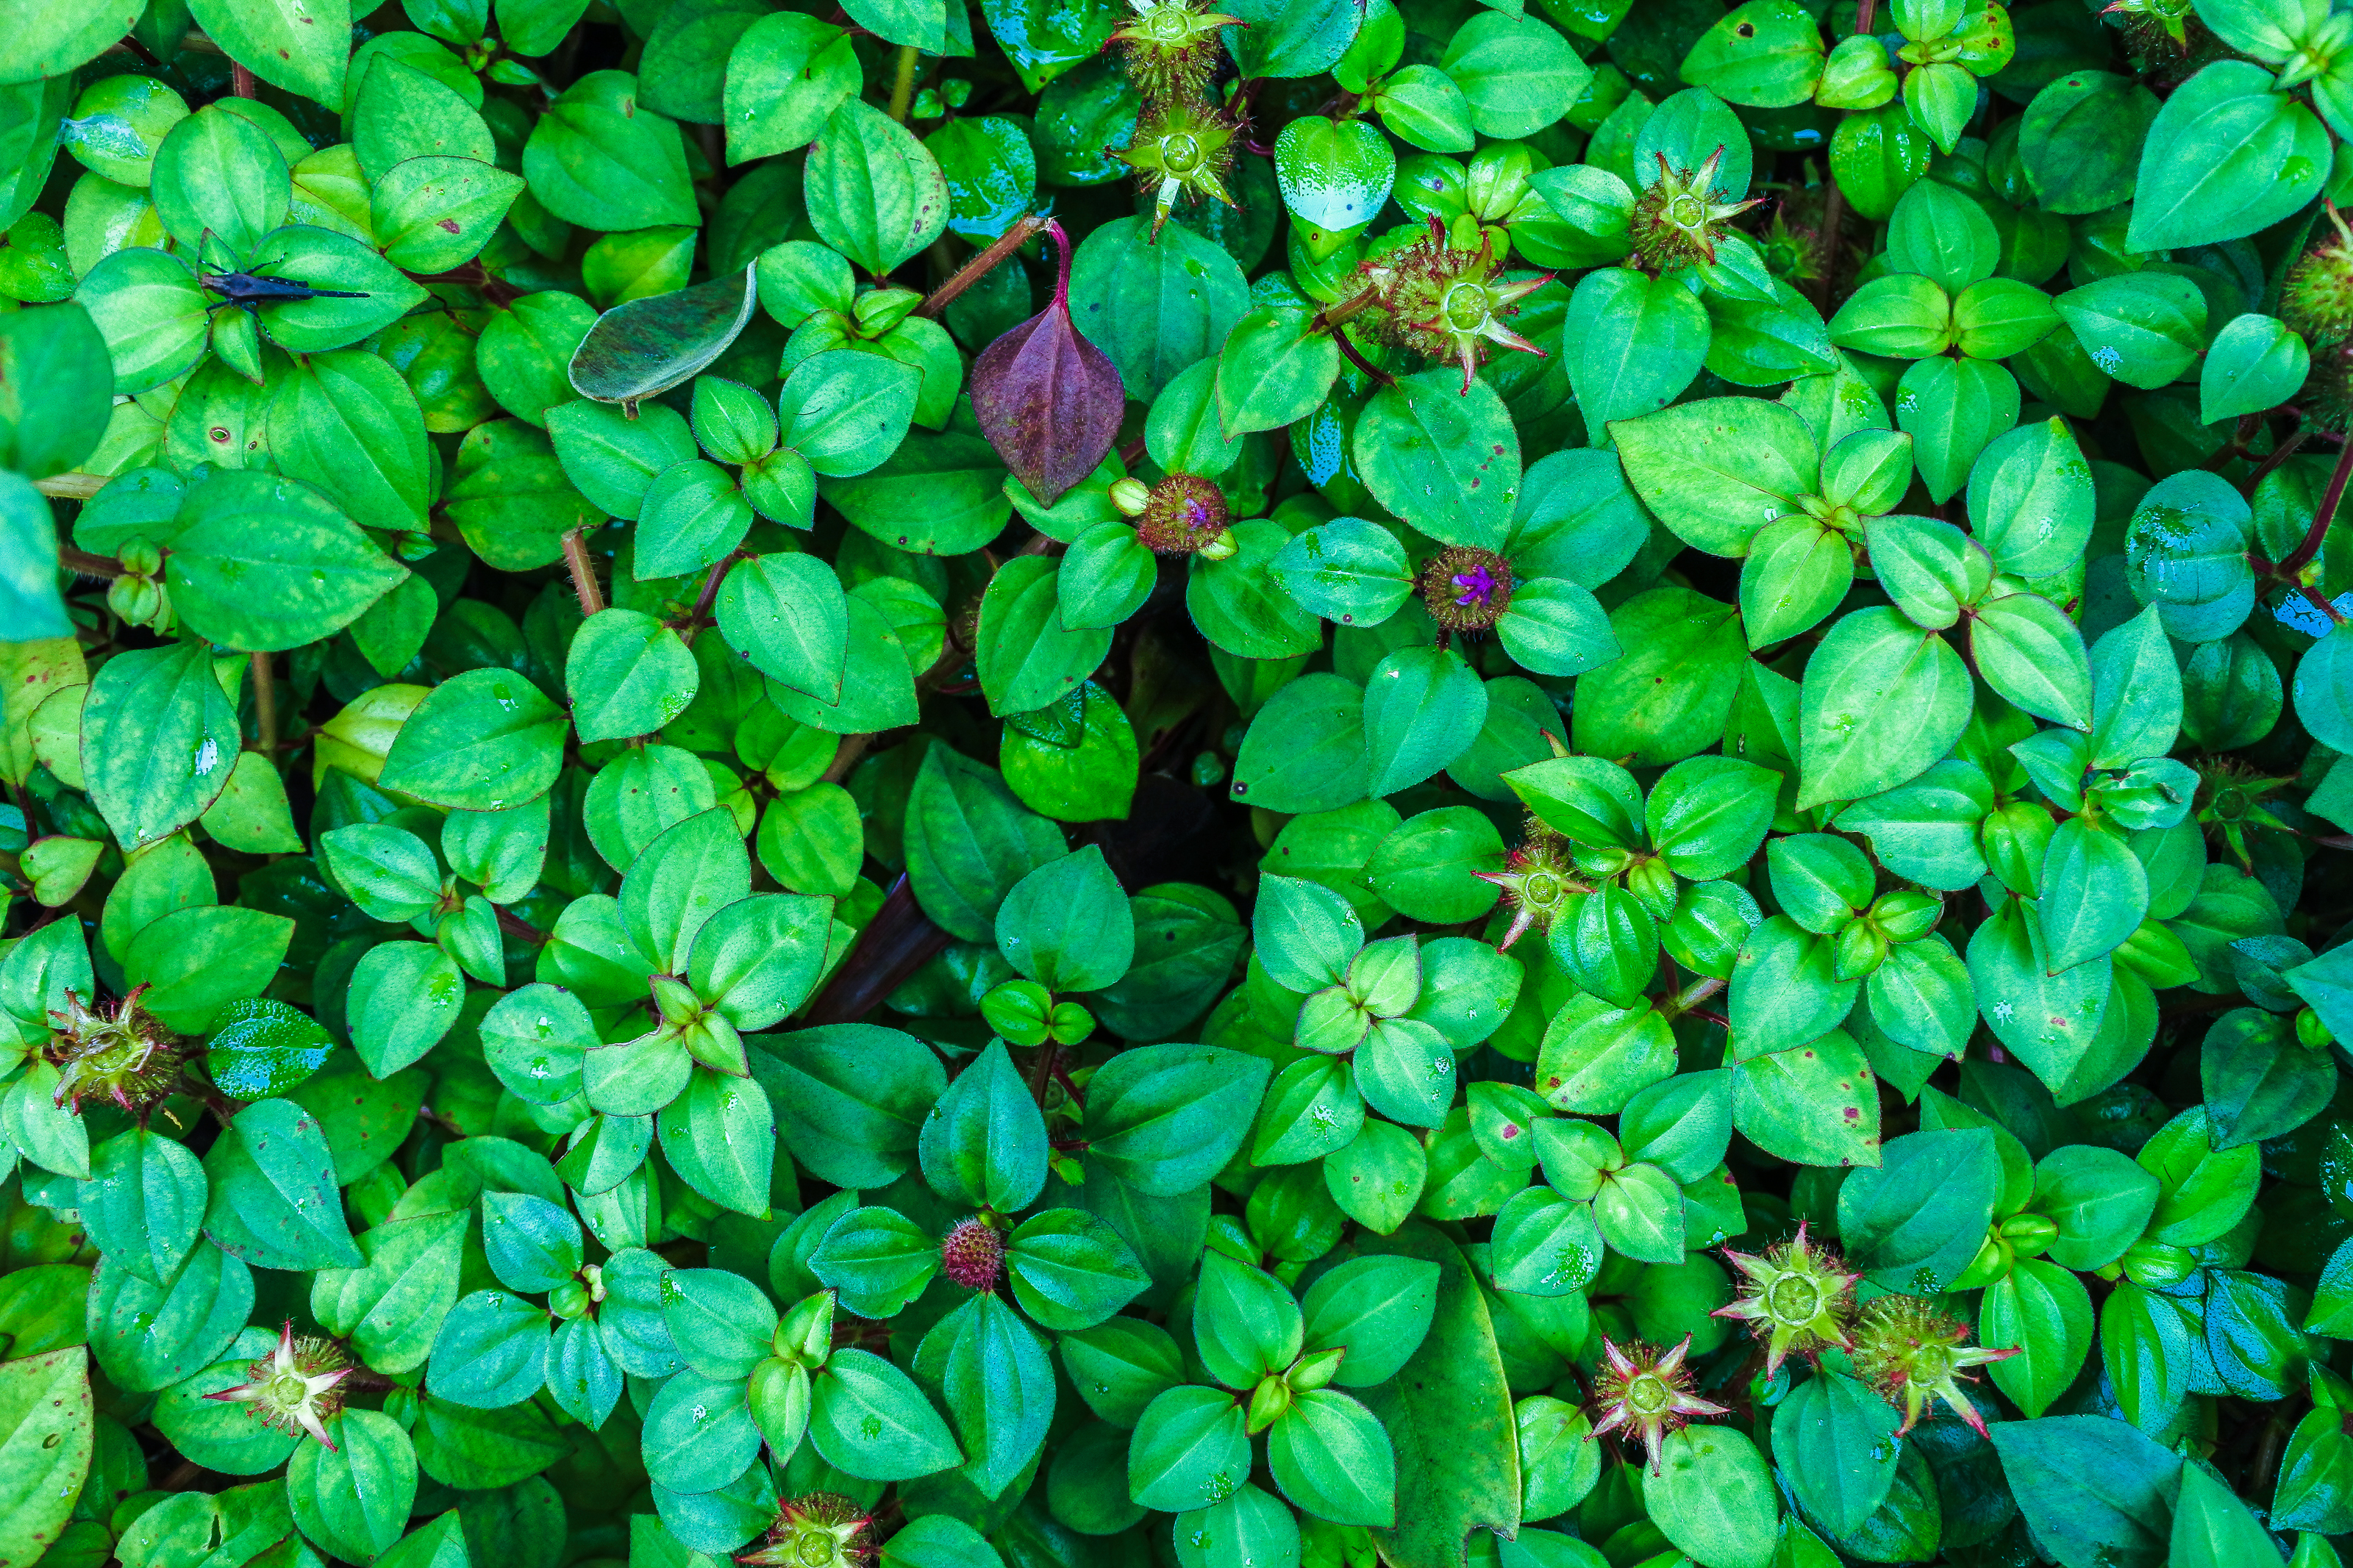
beautiful, beauty, bloom, blooming, blossom, botanical, botany, bouquet, close, closeup, color, colorful, cool, countryside, flora, floral, flower, freshness, garden, gardening, grass, green, ground, holidays, home, house, landscape, landscaped, landscaping, lawn, lush, manicured, natural, nature, outdoor, park, path, paved, pavement, perennial, petal, plant, pretty, red, seasonal, stone, summer, walkway, white, yard, leaf, groundcover, flowering plant, herb, annual plant